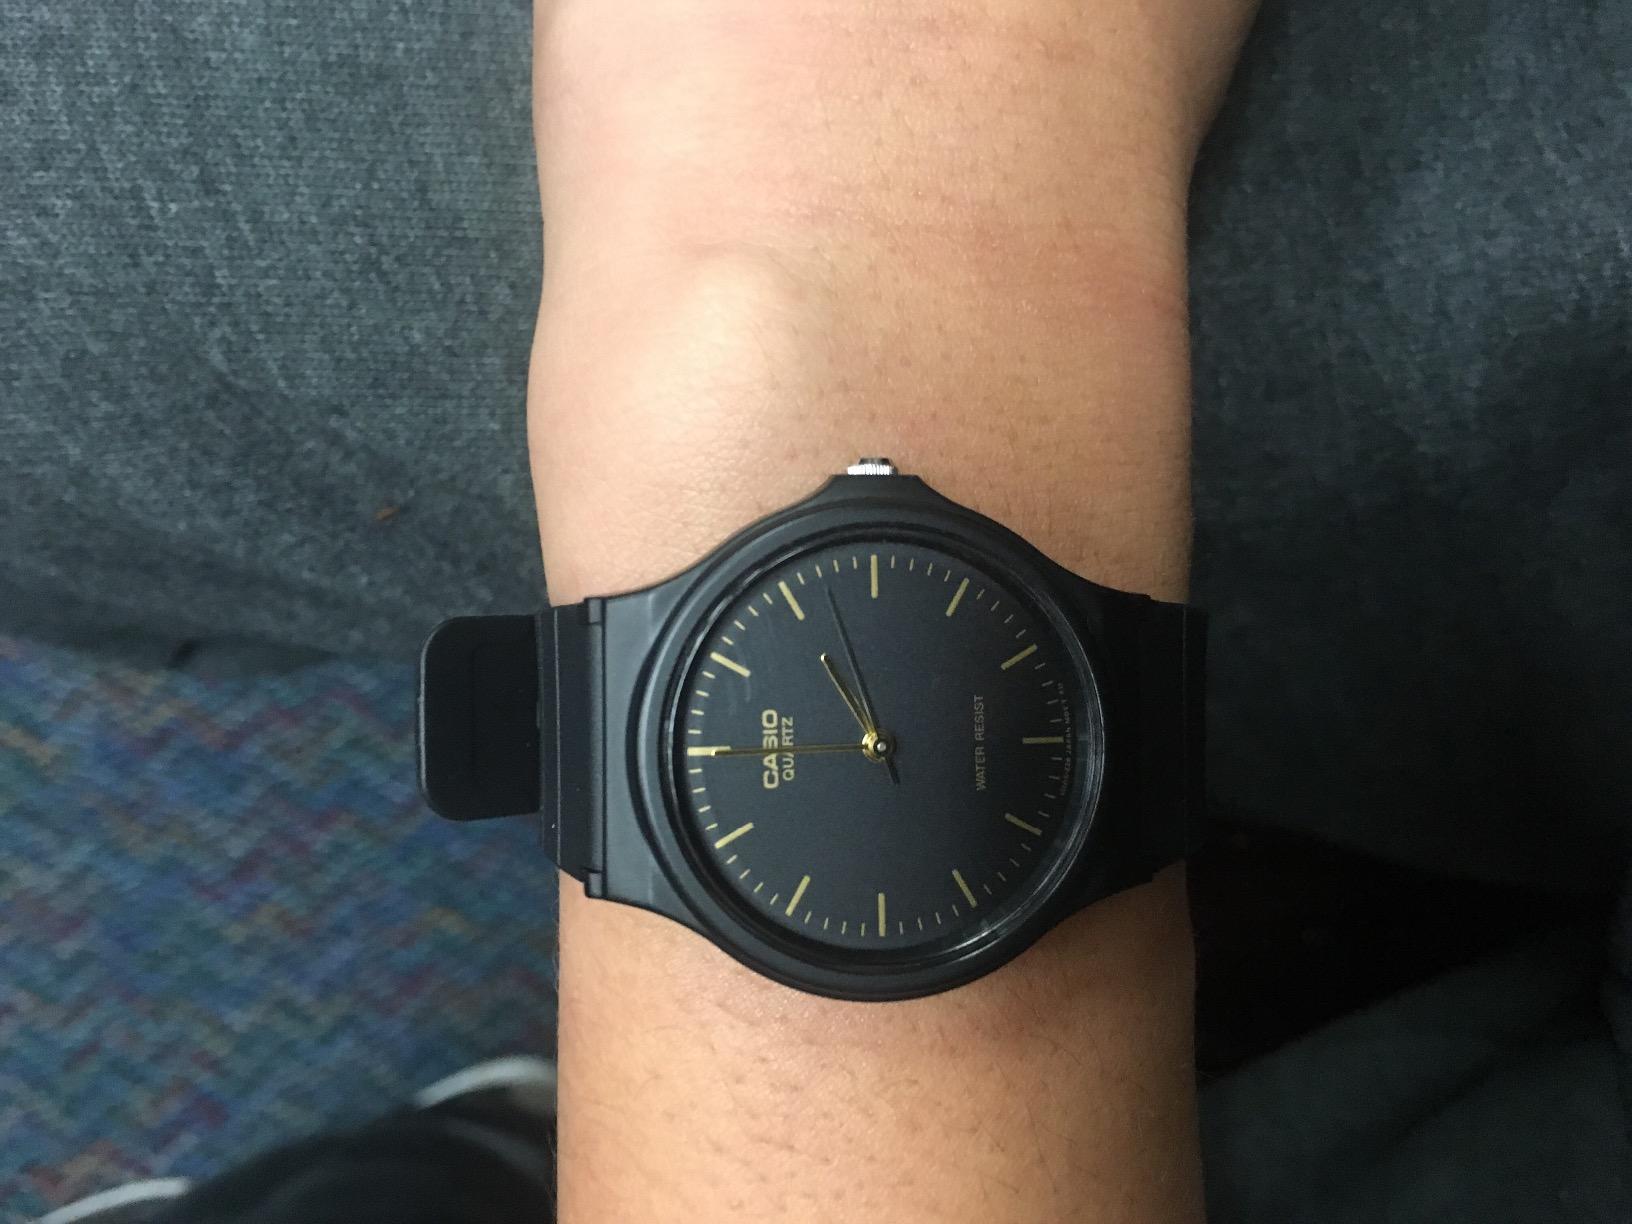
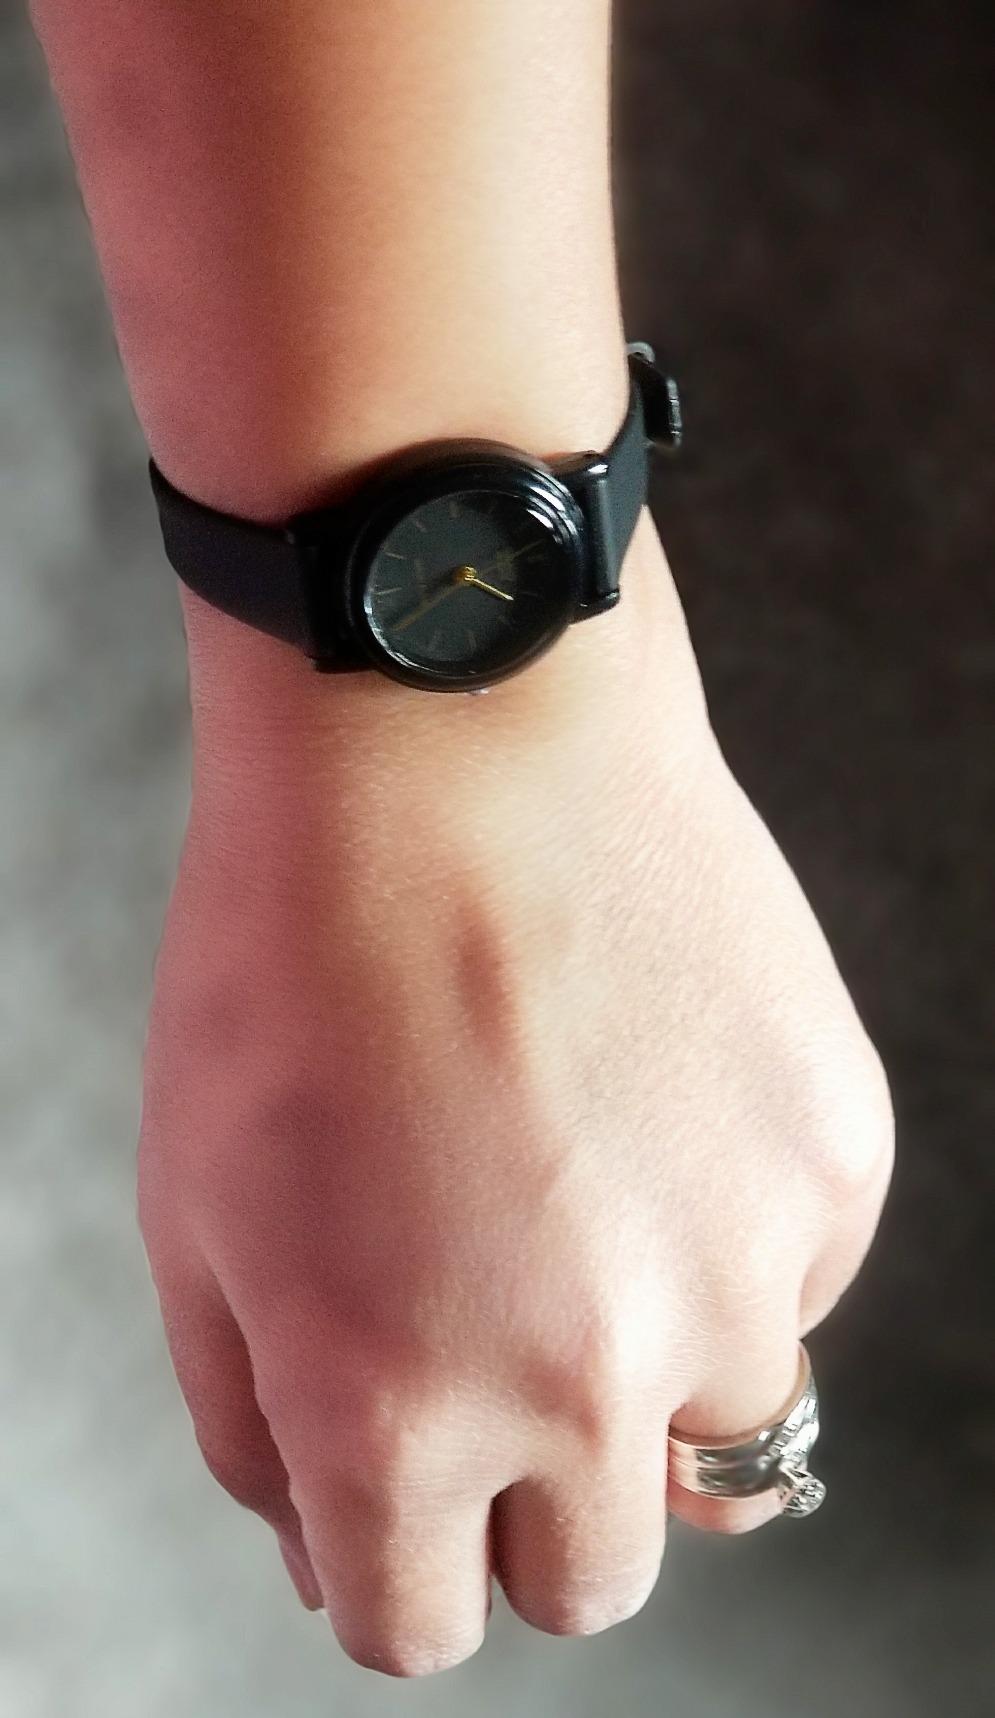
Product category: accessories_watch
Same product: no